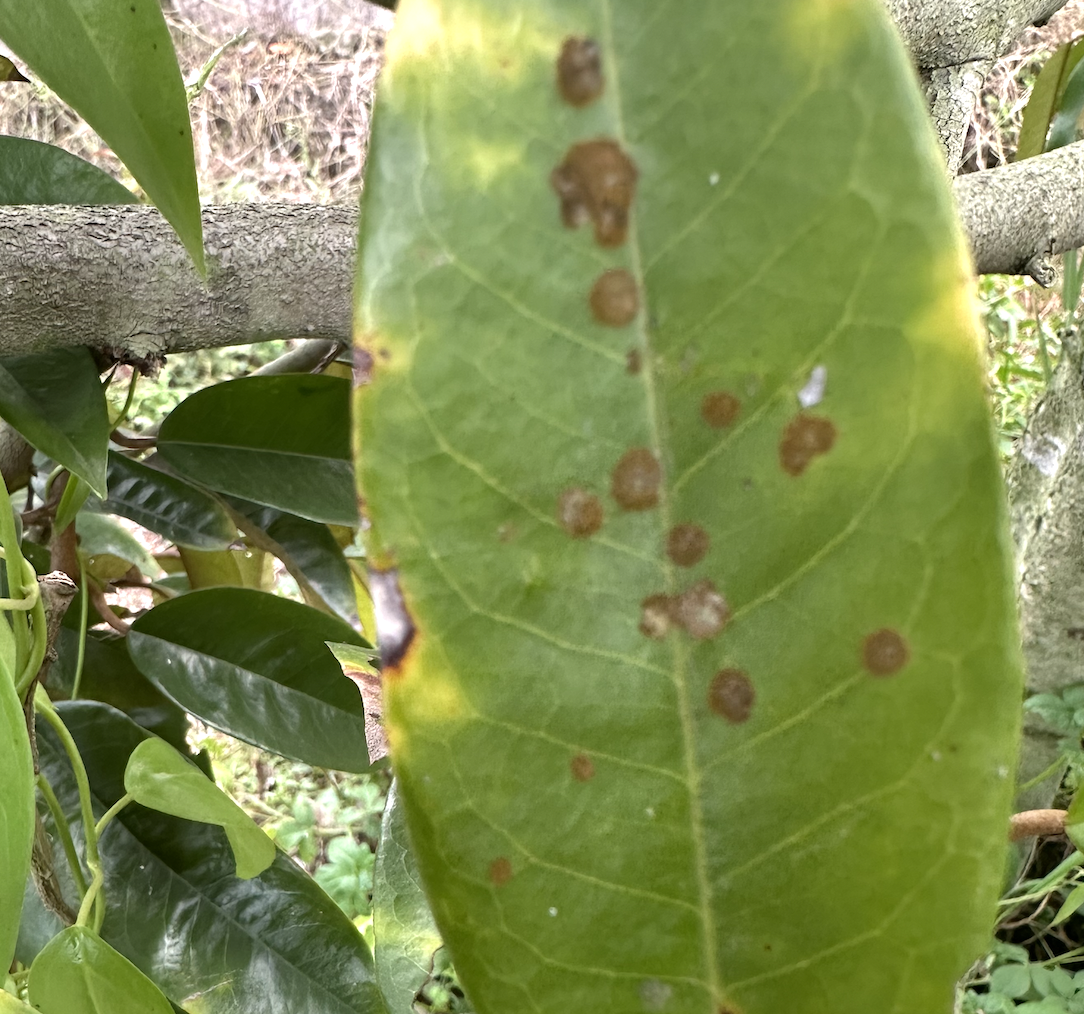
Label: stem_blight